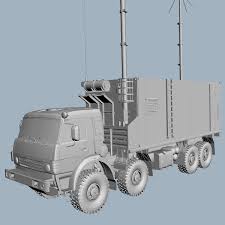
Label: Air Defense